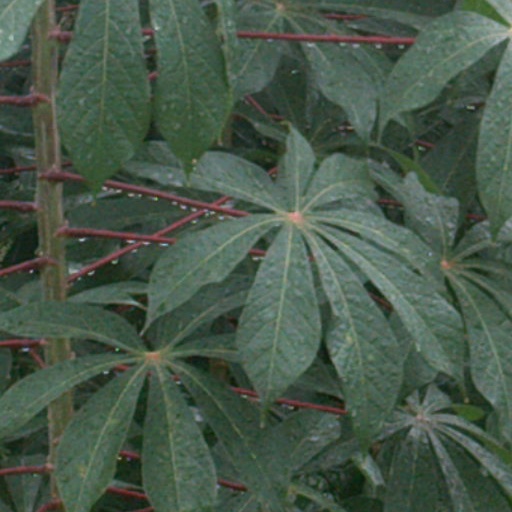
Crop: cassava